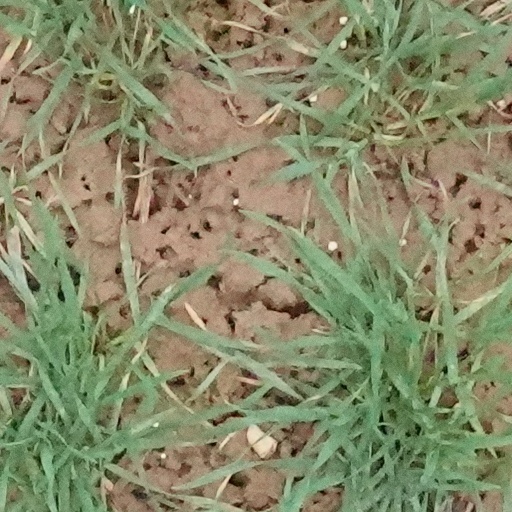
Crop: wheat